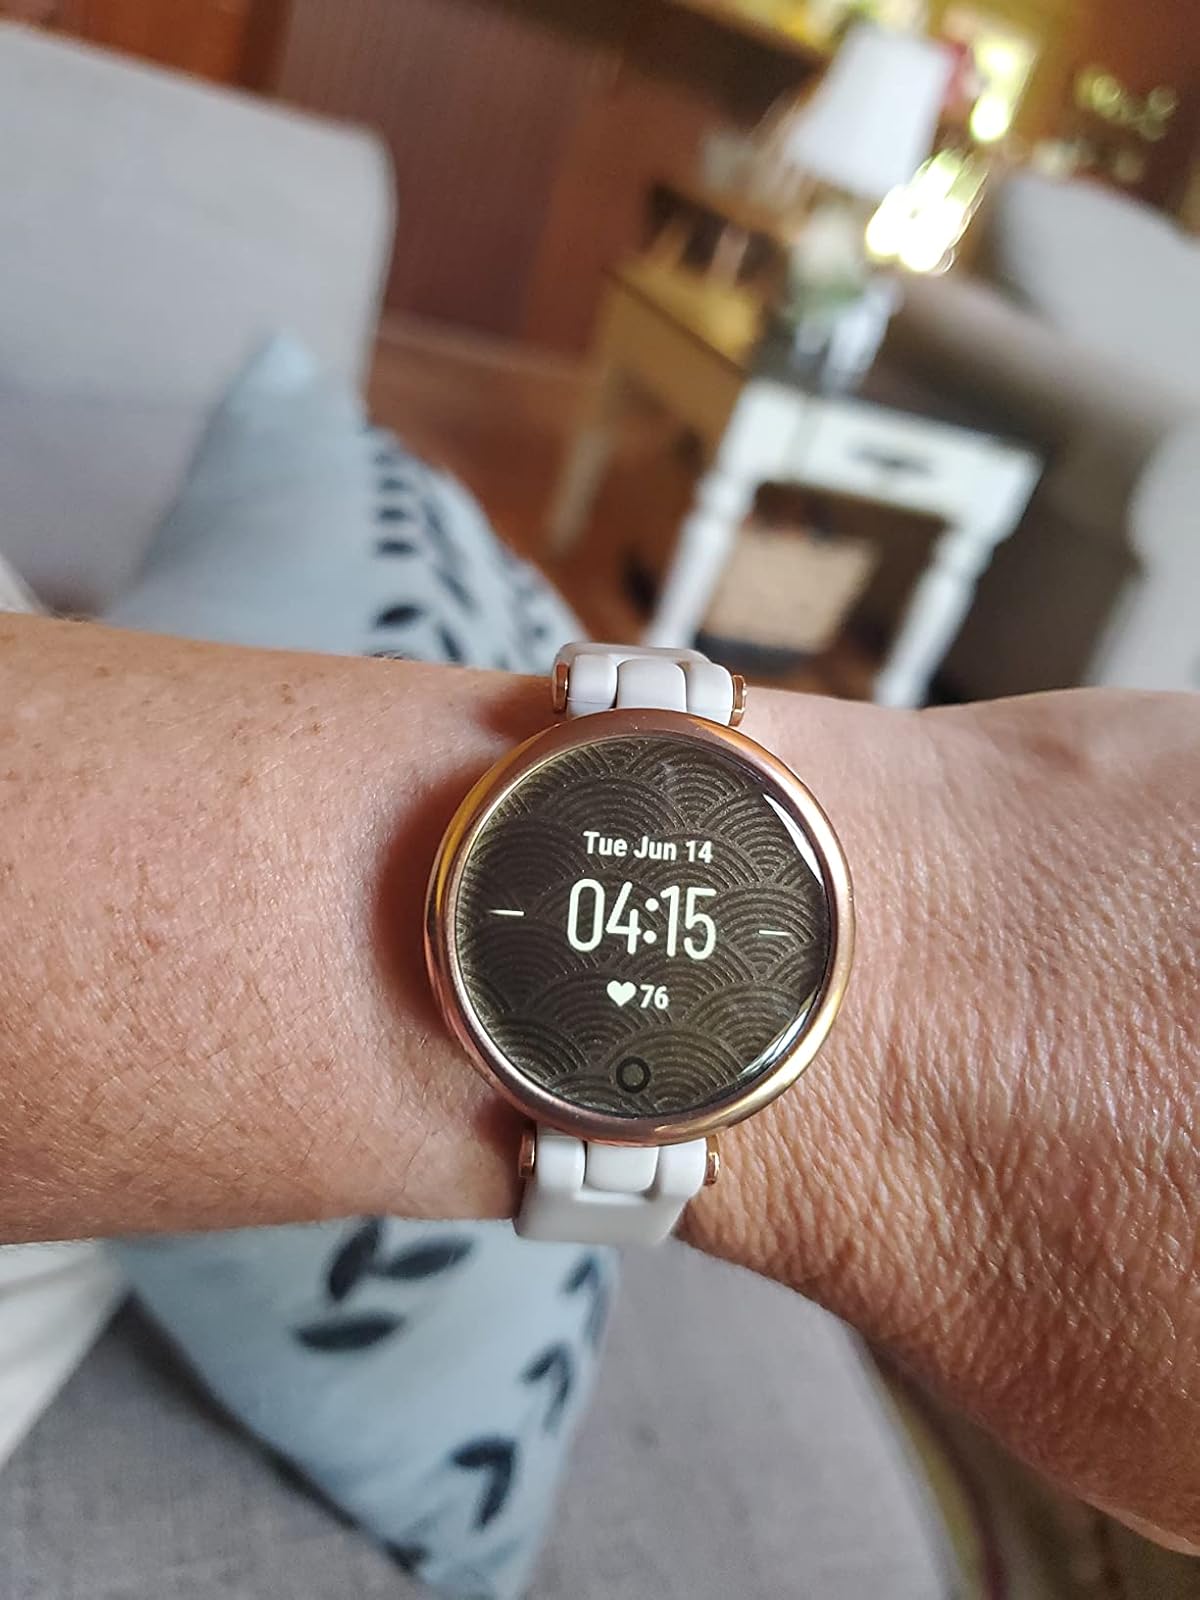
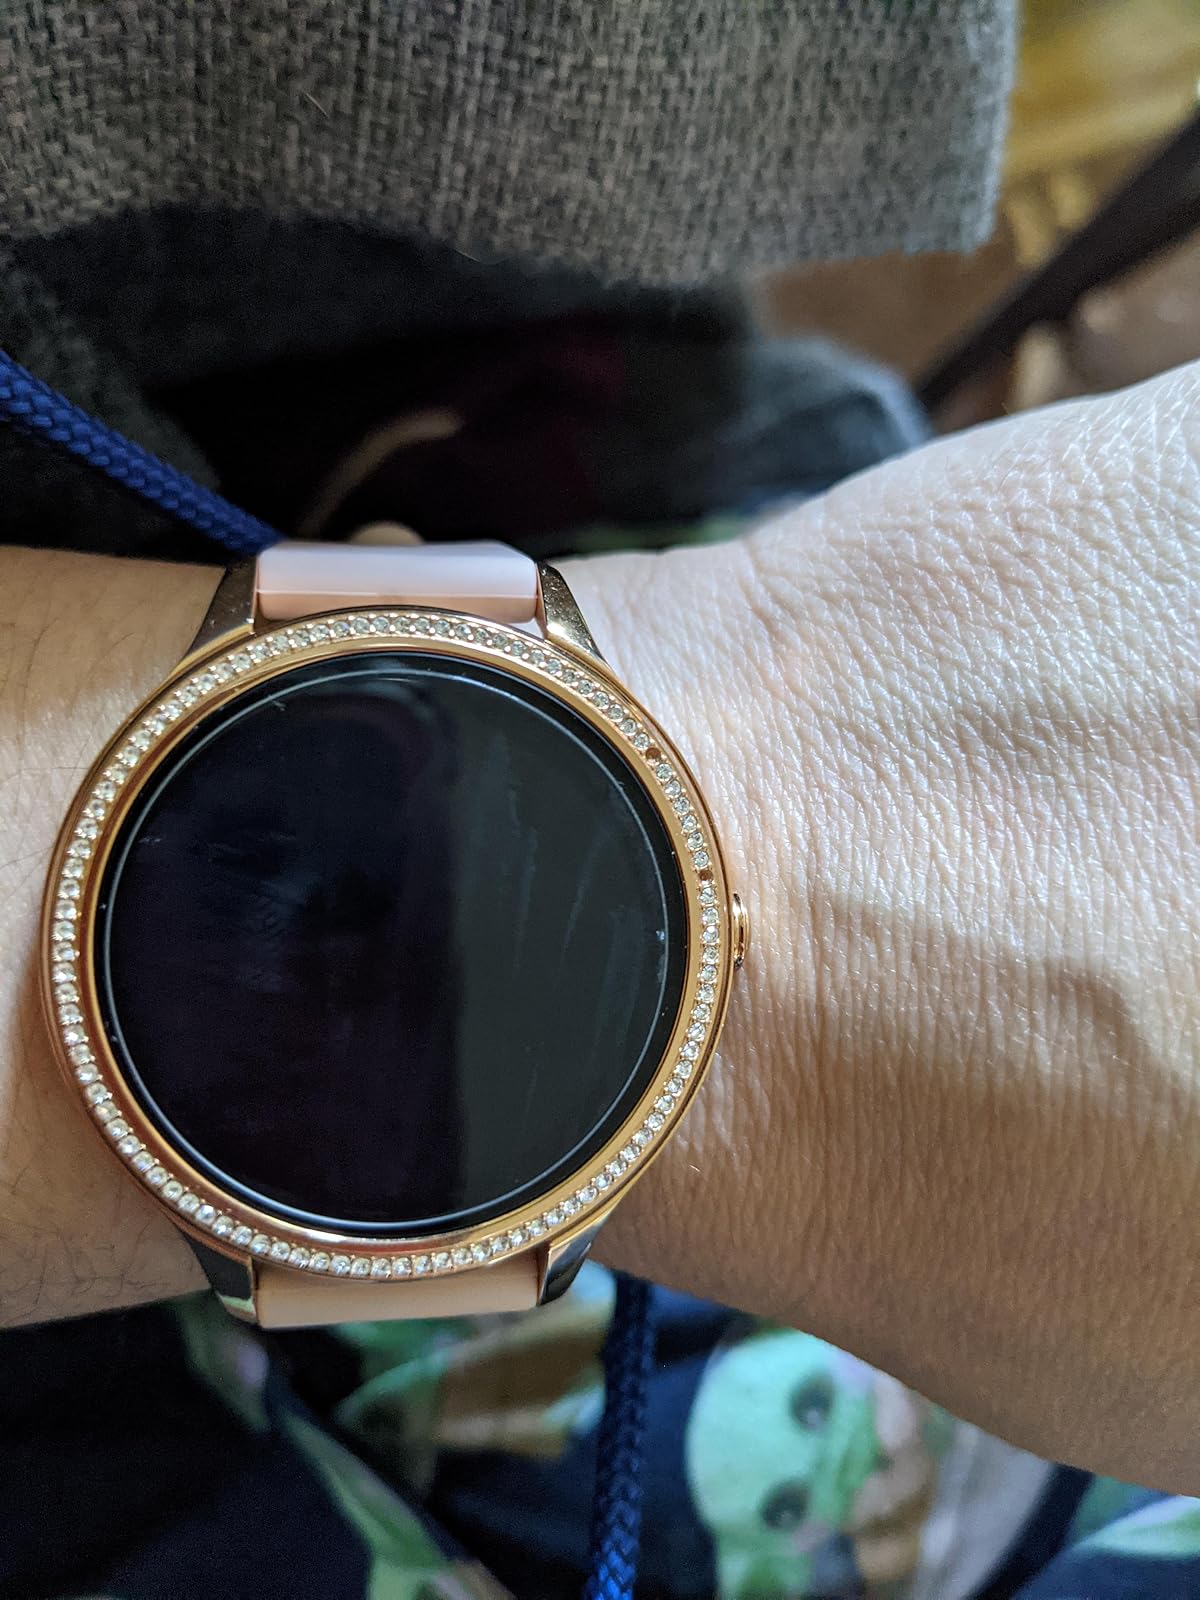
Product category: smartwatch
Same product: no